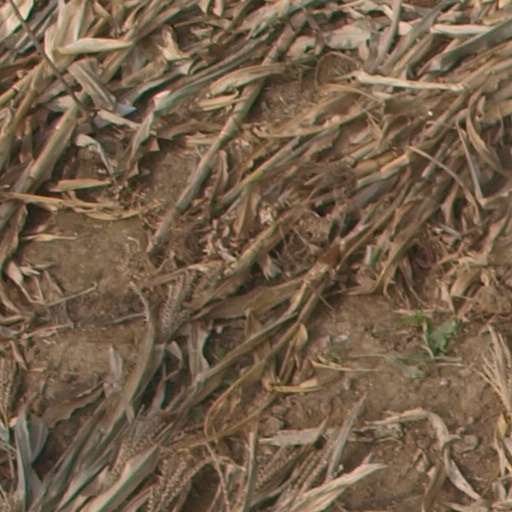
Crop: maize; corn